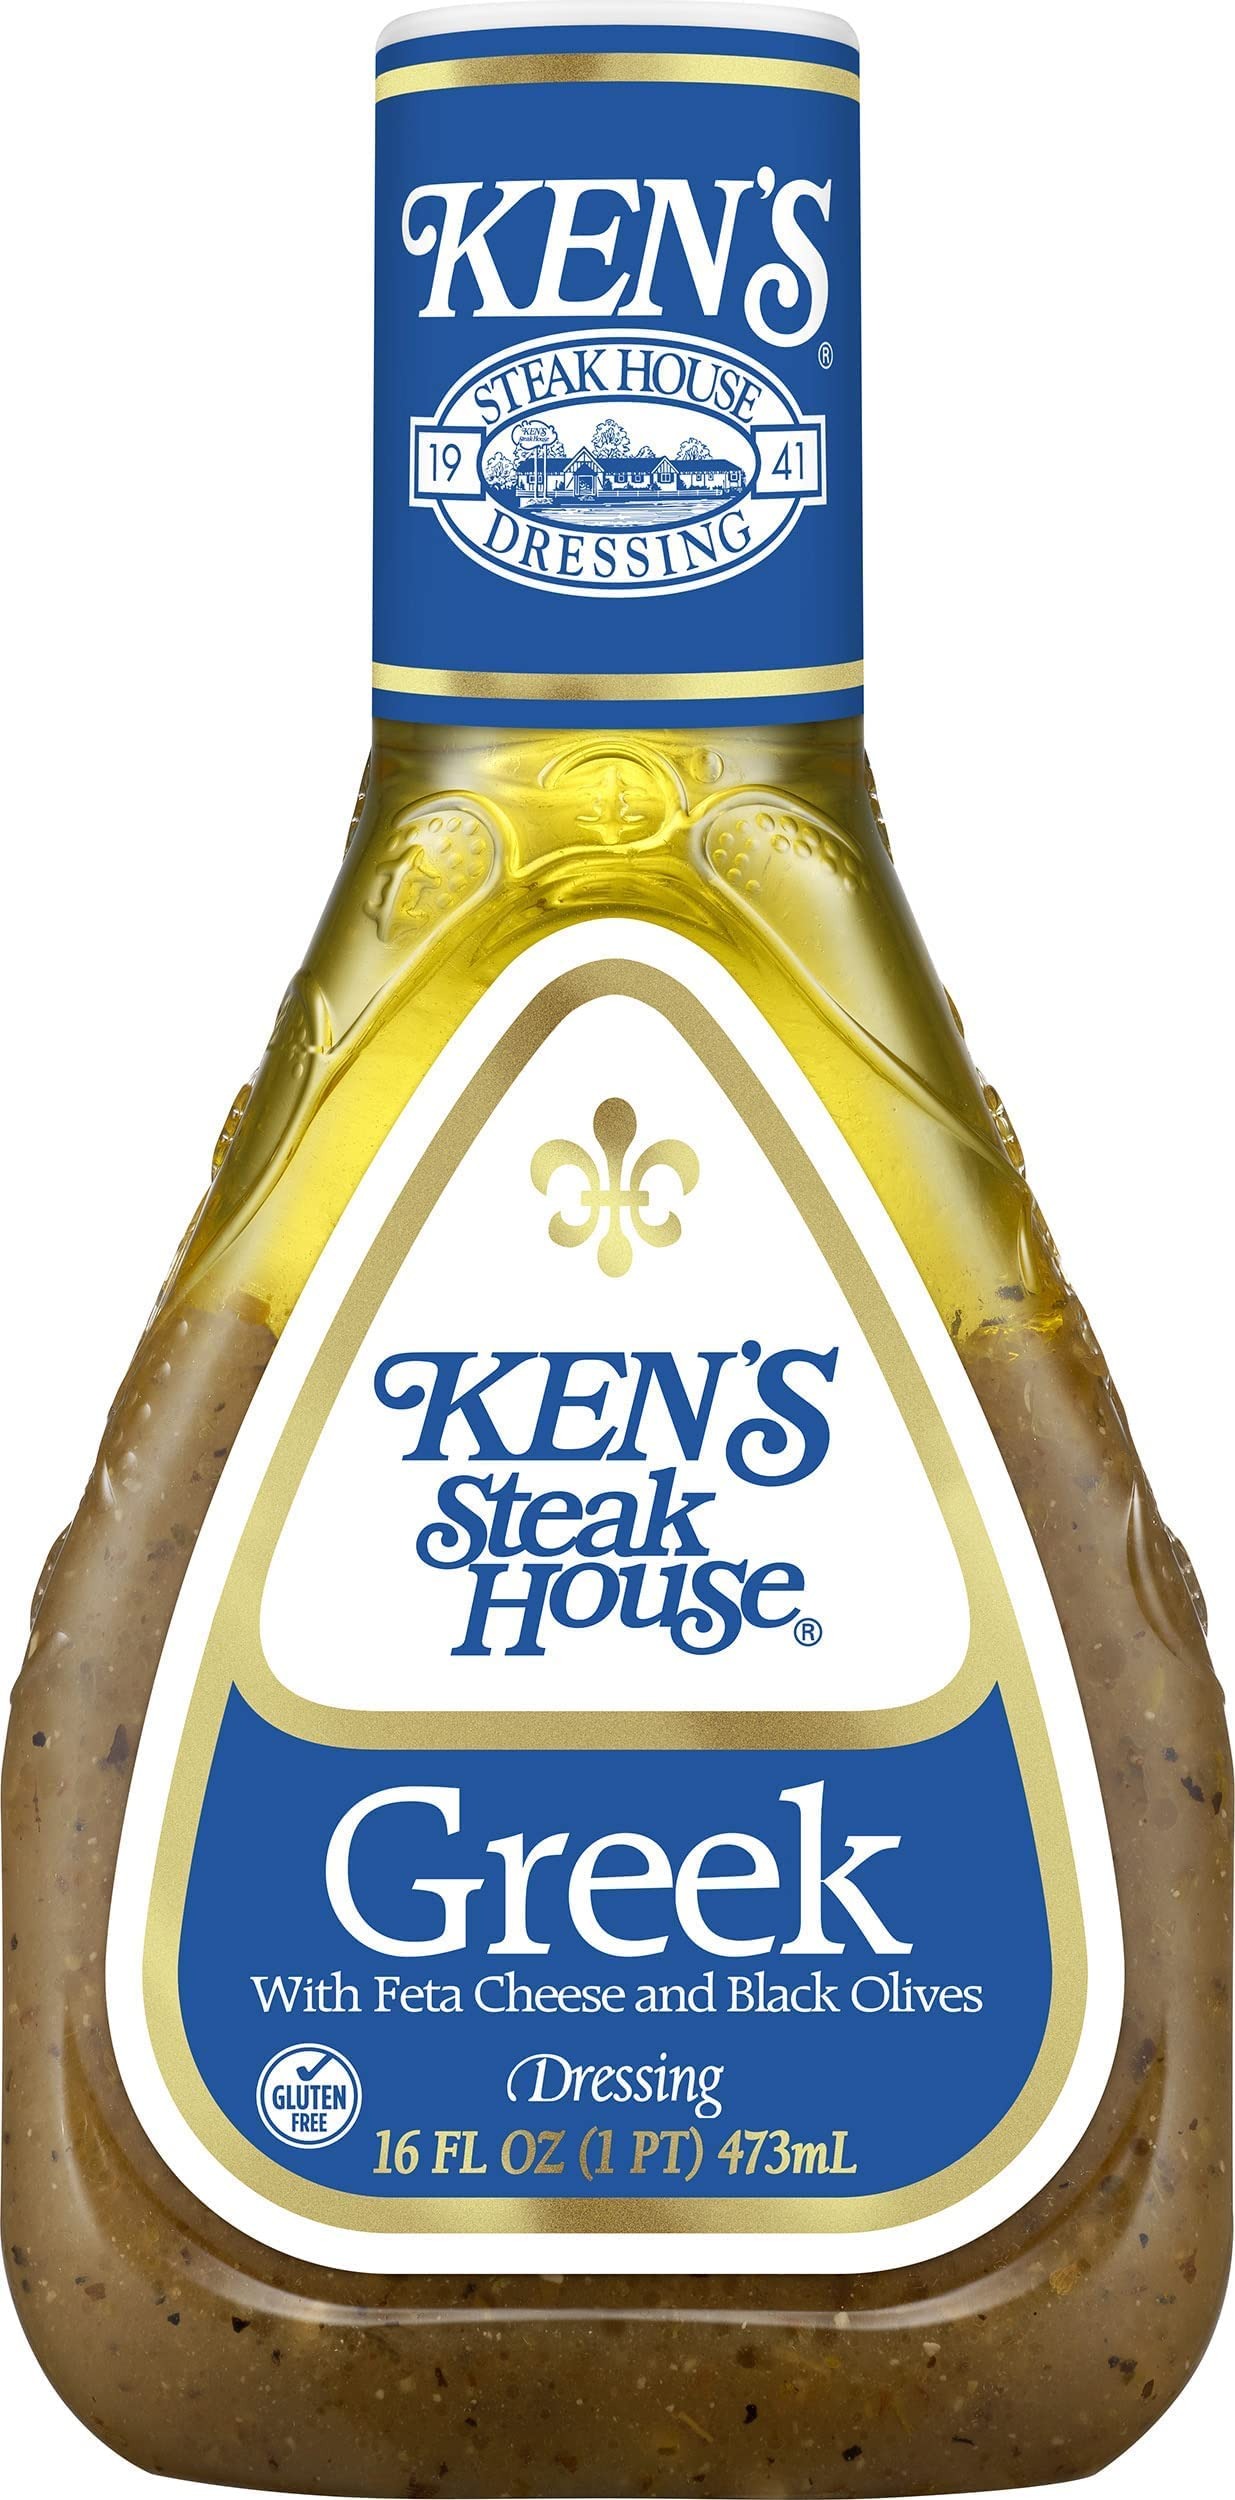
Item Name: Ken’s Steakhouse Dressing, Greek Dressing with Feta Cheese & Black Olives, Gluten Free Dressing for Salads or Marinades 16 Fl Oz (Pack of 1)
Bullet Point 1: Imported olive oil, red wine vinegar, feta, and black olives create an authentic Mediterranean taste
Bullet Point 2: Excellent on green and pasta salads
Bullet Point 3: A bold and flavorful marinade for proteins
Bullet Point 4: Made from Ken's A Family-Owned Company
Bullet Point 5: Gluten-Free
Value: 16.0
Unit: Fl Oz

Price: 3.605